Desay Madu Jhya

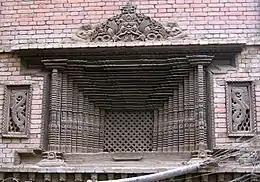
Desay Maru Jhya, the only window of its kind in the country.

Desay Maru Jhyā is a traditional wooden window in Kathmandu, which is celebrated for its uniqueness. The name means "window without equal in the country" in Nepal Bhasa. The window is set into the facade of a residential house in central Kathmandu.